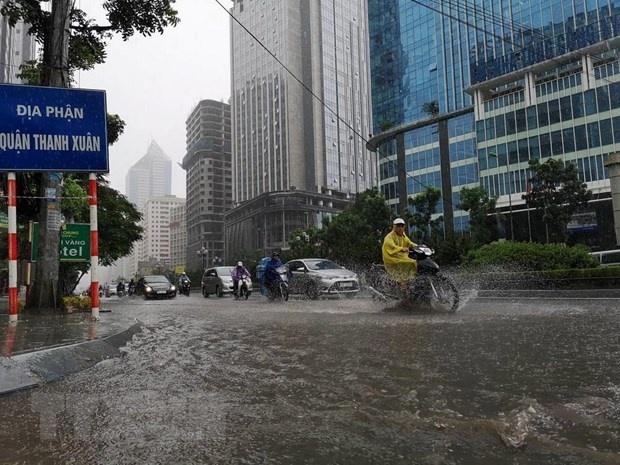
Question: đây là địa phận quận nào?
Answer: đây là địa phận quận thanh xuân